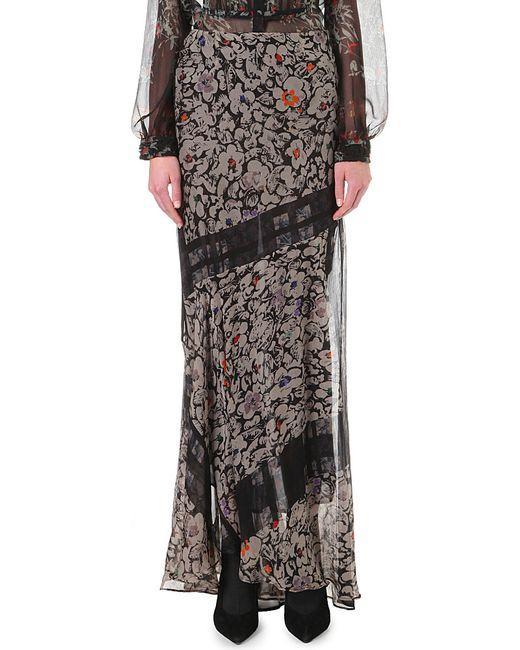
knöchellanges Kleid aus Chiffon, schwarzes Futter, Blumenmuster, lange Ärmel